Savannah cat

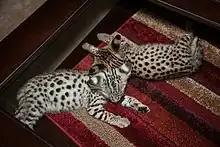
Savannah kittens with breed-standard colors: silver spotted, "left"; brown spotted, "right".

The coat of a Savannah should have a spotted pattern, the only pattern accepted by the TICA breed standard. The standard also allows four colors: brown-spotted tabby (cool to warm brown, tan or gold with black or dark brown spots), silver-spotted tabby (silver coat with black or dark grey spots), black (black with black spots), and black smoke (black-tipped silver with black spots).